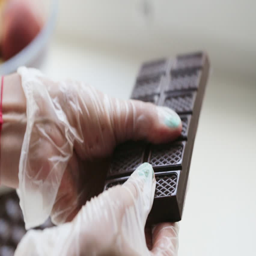
woman 's hands in gloves breaks the home made chocolate bar